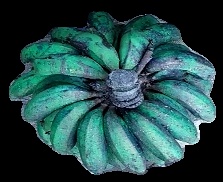
Variety: rasbale
Grade: grade3